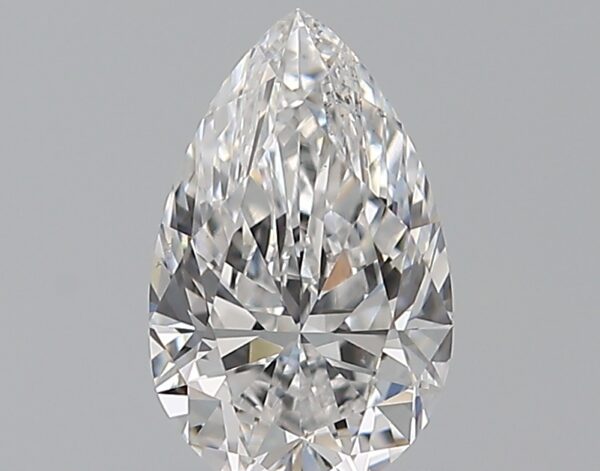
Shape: pear
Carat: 0.72
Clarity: VS2
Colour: D
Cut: EX
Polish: EX
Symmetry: EX
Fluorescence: ST
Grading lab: GIA
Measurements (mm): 7.78 x 4.86 x 3.05